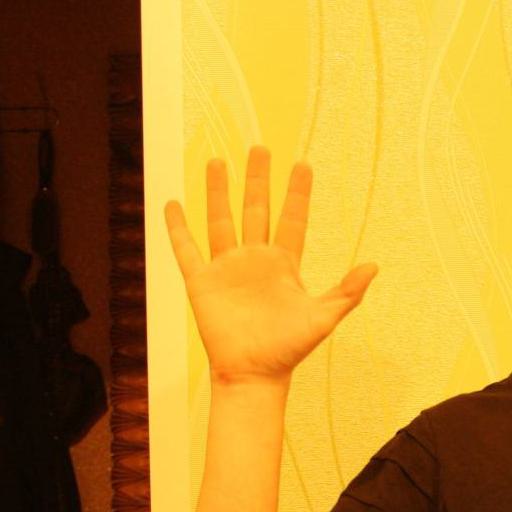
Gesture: palm